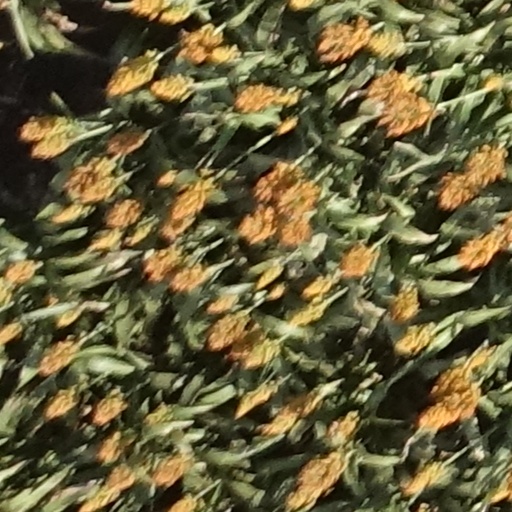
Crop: sorghum